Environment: real
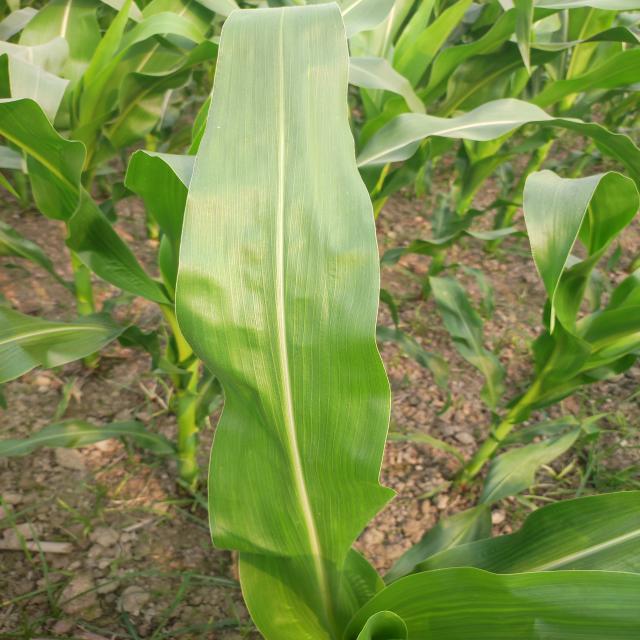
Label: healthy